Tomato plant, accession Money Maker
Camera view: vertical (180 deg); turntable rotation: 240 degrees
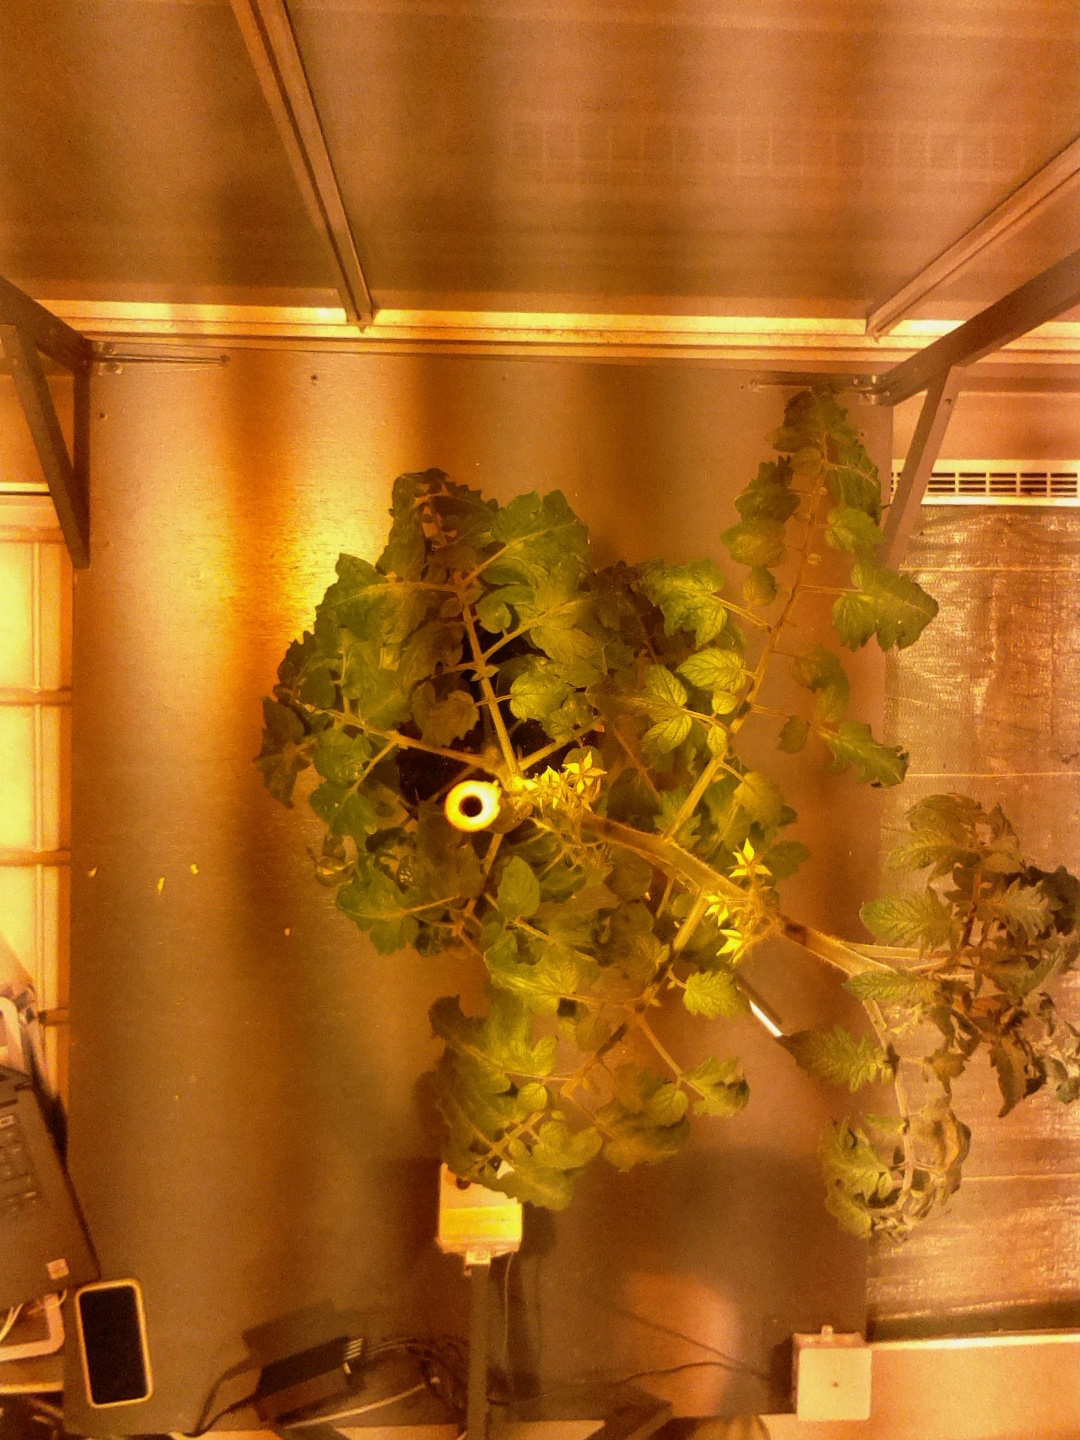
BBCH growth stage 68: Full flowering, 80%-90% of flowers open, more petals falling